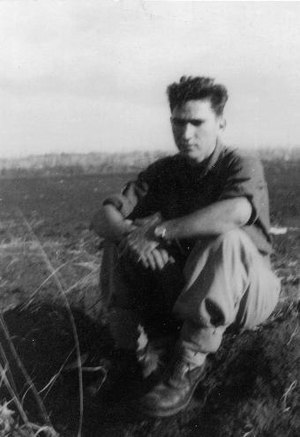
Rafael Eitan
Rafael "Raful" Eitan var en israelsk officer, general, tidligere stabschef og senere medlem af Knesset og minister. Han var født i Afula mens det var en del af det britiske mandatområde i Palæstina. Han voksede op i Tel Adashim, hvor han også tilbragte størstedelen af sit liv.